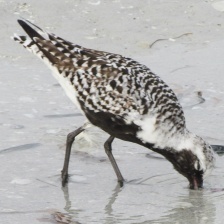
Species: GREY PLOVER
Scientific name: PLUVIALIS SQUATAROLA